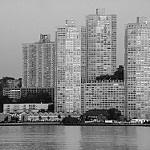
Label: B & W